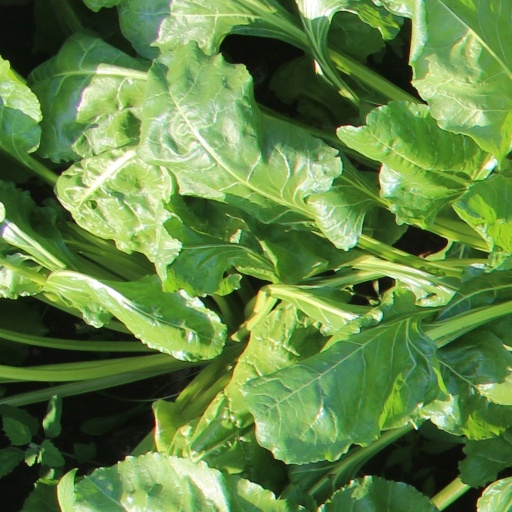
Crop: sugar beet